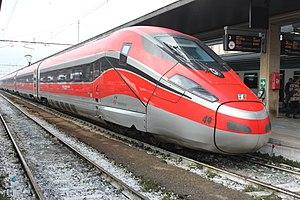
Trenitalia est une entreprise ferroviaire italienne, filiale à 100 % du groupe d'État FS - Ferrovie dello Stato Italiane.